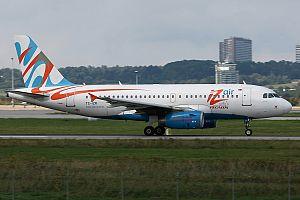
İZair est une compagnie aérienne régionale turque. Elle assure des lignes de passagers, internationales et intérieures, régulières ou charter. Son hub est l'Aéroport Adnan Menderes d'İzmir, en Turquie, et son siège social est aussi à Izmir. Elle a pour slogan « La beauté d'İzmir est dans les airs avec İZair ».